Bestune X40

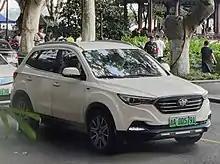
Besturn X40 EV

The X40 is a five-seater CUV that was presented for the first time at the Guangzhou Auto Show in November 2016, shortly after the market launch took place. The CUV is almost identical to the previously introduced Senia R7.